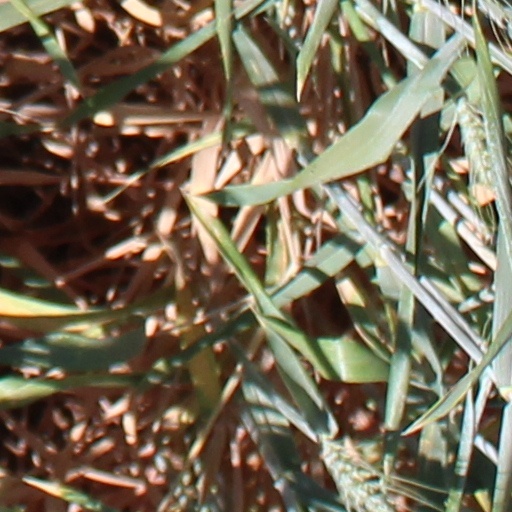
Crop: wheat